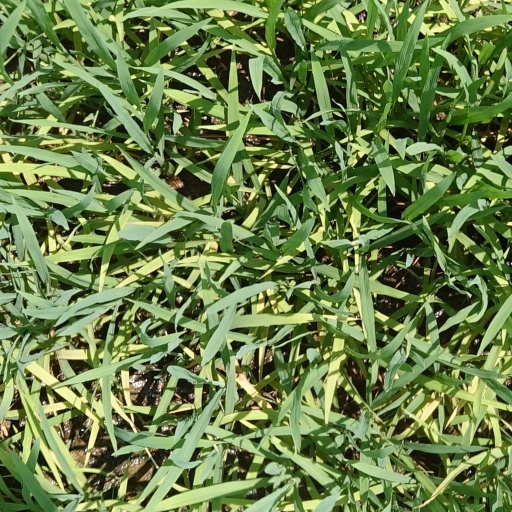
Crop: rice